1927 Georgia Bulldogs football team

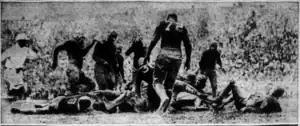
Scene from the Georgia Tech game

Georgia was ranked number 1 by the Dickinson system. Grant Field was expected to be filled to capacity, the largest crowd ever in the south. One account read "And never in the history of athletics in the Southland has there been an occasion so momentous as this. The football championship of the South and as some may justifiably figure, the nation, will be decided on Saturday in the capital city and native sons will decide it."